Osiris myth

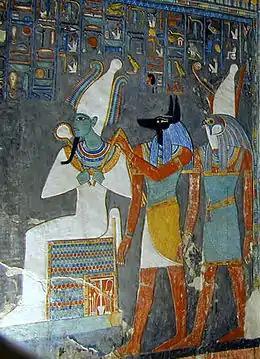
The gods Osiris, Anubis, and Horus depicted together in the Tomb of Horemheb (KV57) in the Valley of the Kings.

The goddesses find and restore Osiris's body, often with the help of other deities, including Thoth, a deity credited with great magical and healing powers, and Anubis, the god of embalming and funerary rites. Osiris becomes the first mummy, and the gods' efforts to restore his body are the mythological basis for Egyptian embalming practices, which sought to prevent and reverse the decay that follows death. This part of the story is often extended with episodes in which Set or his followers try to damage the corpse, and Isis and her allies must protect it. Once Osiris is made whole, Isis conceives his son and rightful heir, Horus. One ambiguous spell in the Coffin Texts may indicate that Isis is impregnated by a flash of lightning, while in other sources, Isis, still in bird form, fans breath and life into Osiris's body with her wings and copulates with him. Osiris's revival is apparently not permanent, and after this point in the story he is only mentioned as the ruler of the Duat, the distant and mysterious realm of the dead. Although he lives on only in the Duat, he and the kingship he stands for will, in a sense, be reborn in his son.